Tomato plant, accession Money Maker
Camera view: horizontal (90 deg, fisheye); turntable rotation: 150 degrees
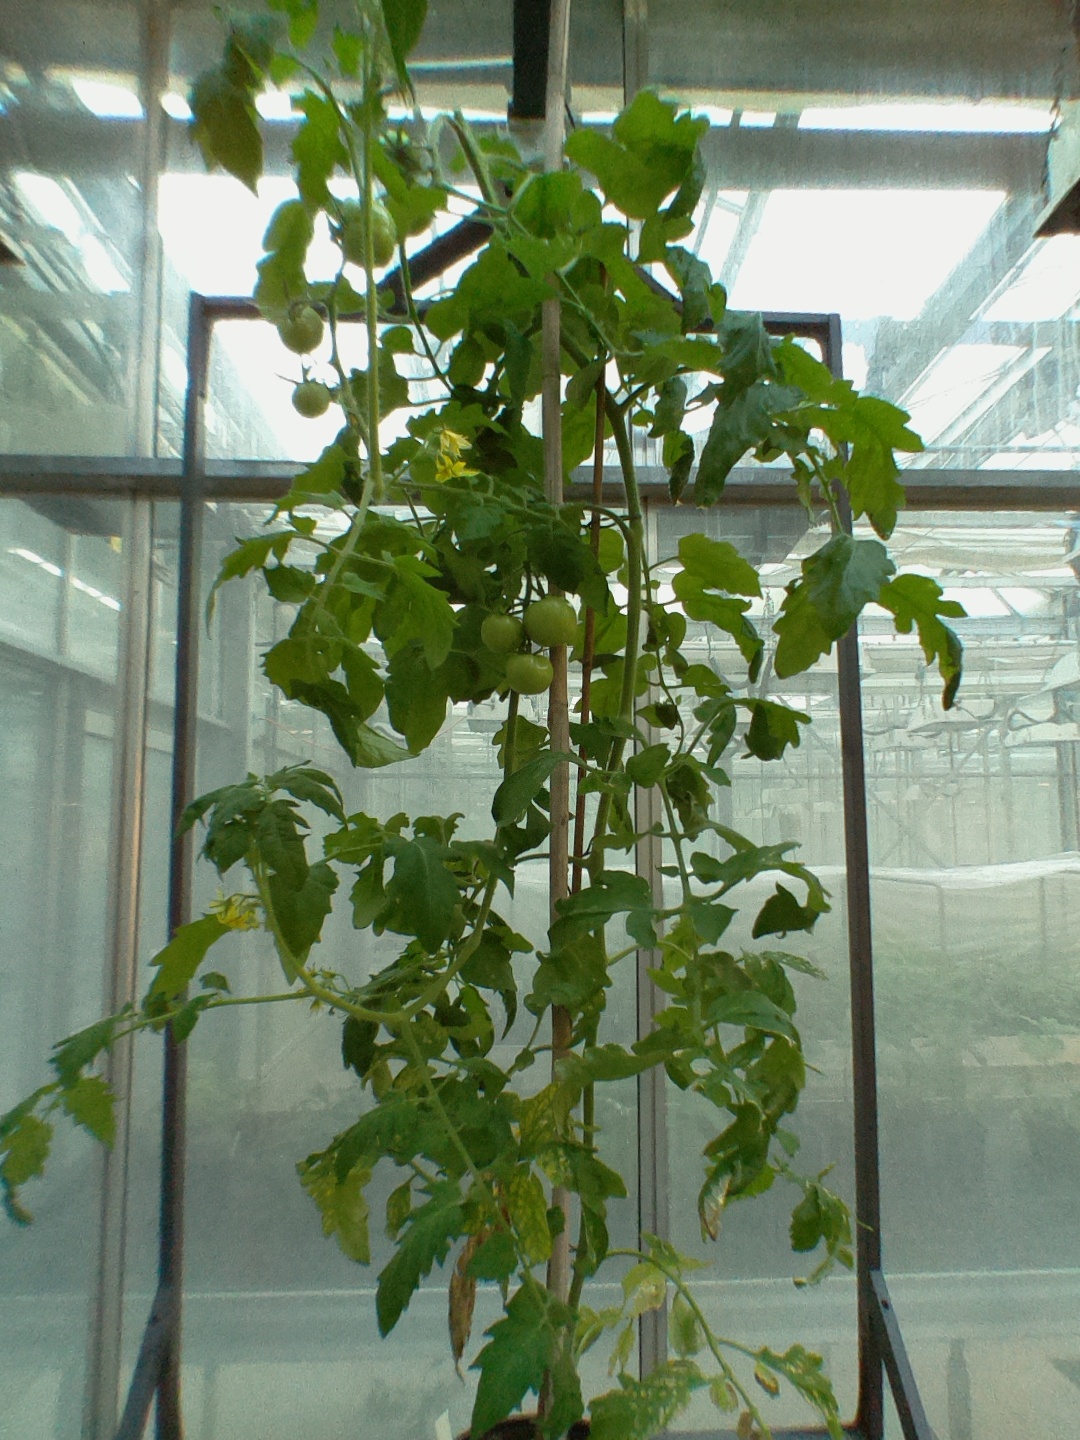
BBCH growth stage 74: 40%-50% of final fruit size